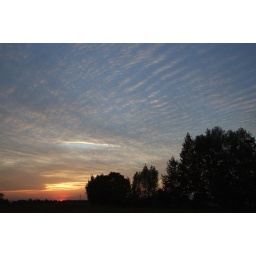
this evening the sky has a strange texture created by stratified clouds